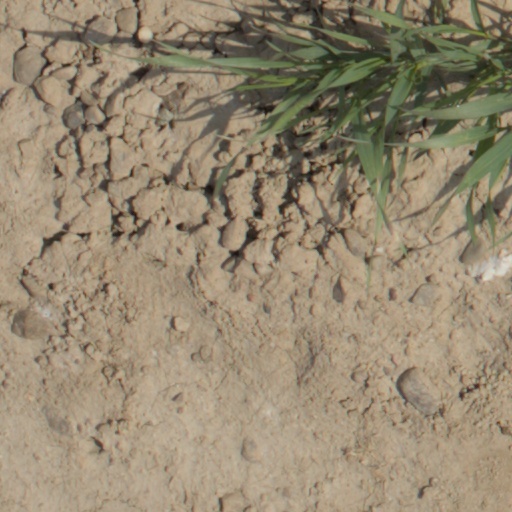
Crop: wheat